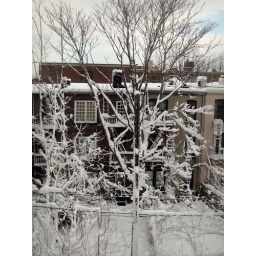
The view from my kitchen window in Park Slope